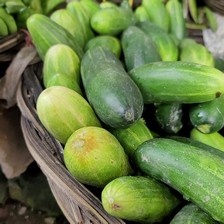
Label: cucumber